NGC 3021

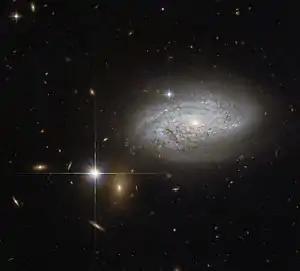
NGC 3021 (right of center) imaged by the Hubble Space Telescope

NGC 3021 is a spiral galaxy in the northern constellation of Leo Minor. It is about 93 million light-years away from Earth, and is receding with a heliocentric radial velocity of . This galaxy was discovered by German-British astronomer William Herschel on December 7, 1785. The morphological classification of NGC 3021 is SA(rs)bc, which indicates a spiral galaxy with no central bar (SA), an incomplete inner ring structure (rs), and moderate to loosely wound spiral arms (bc).